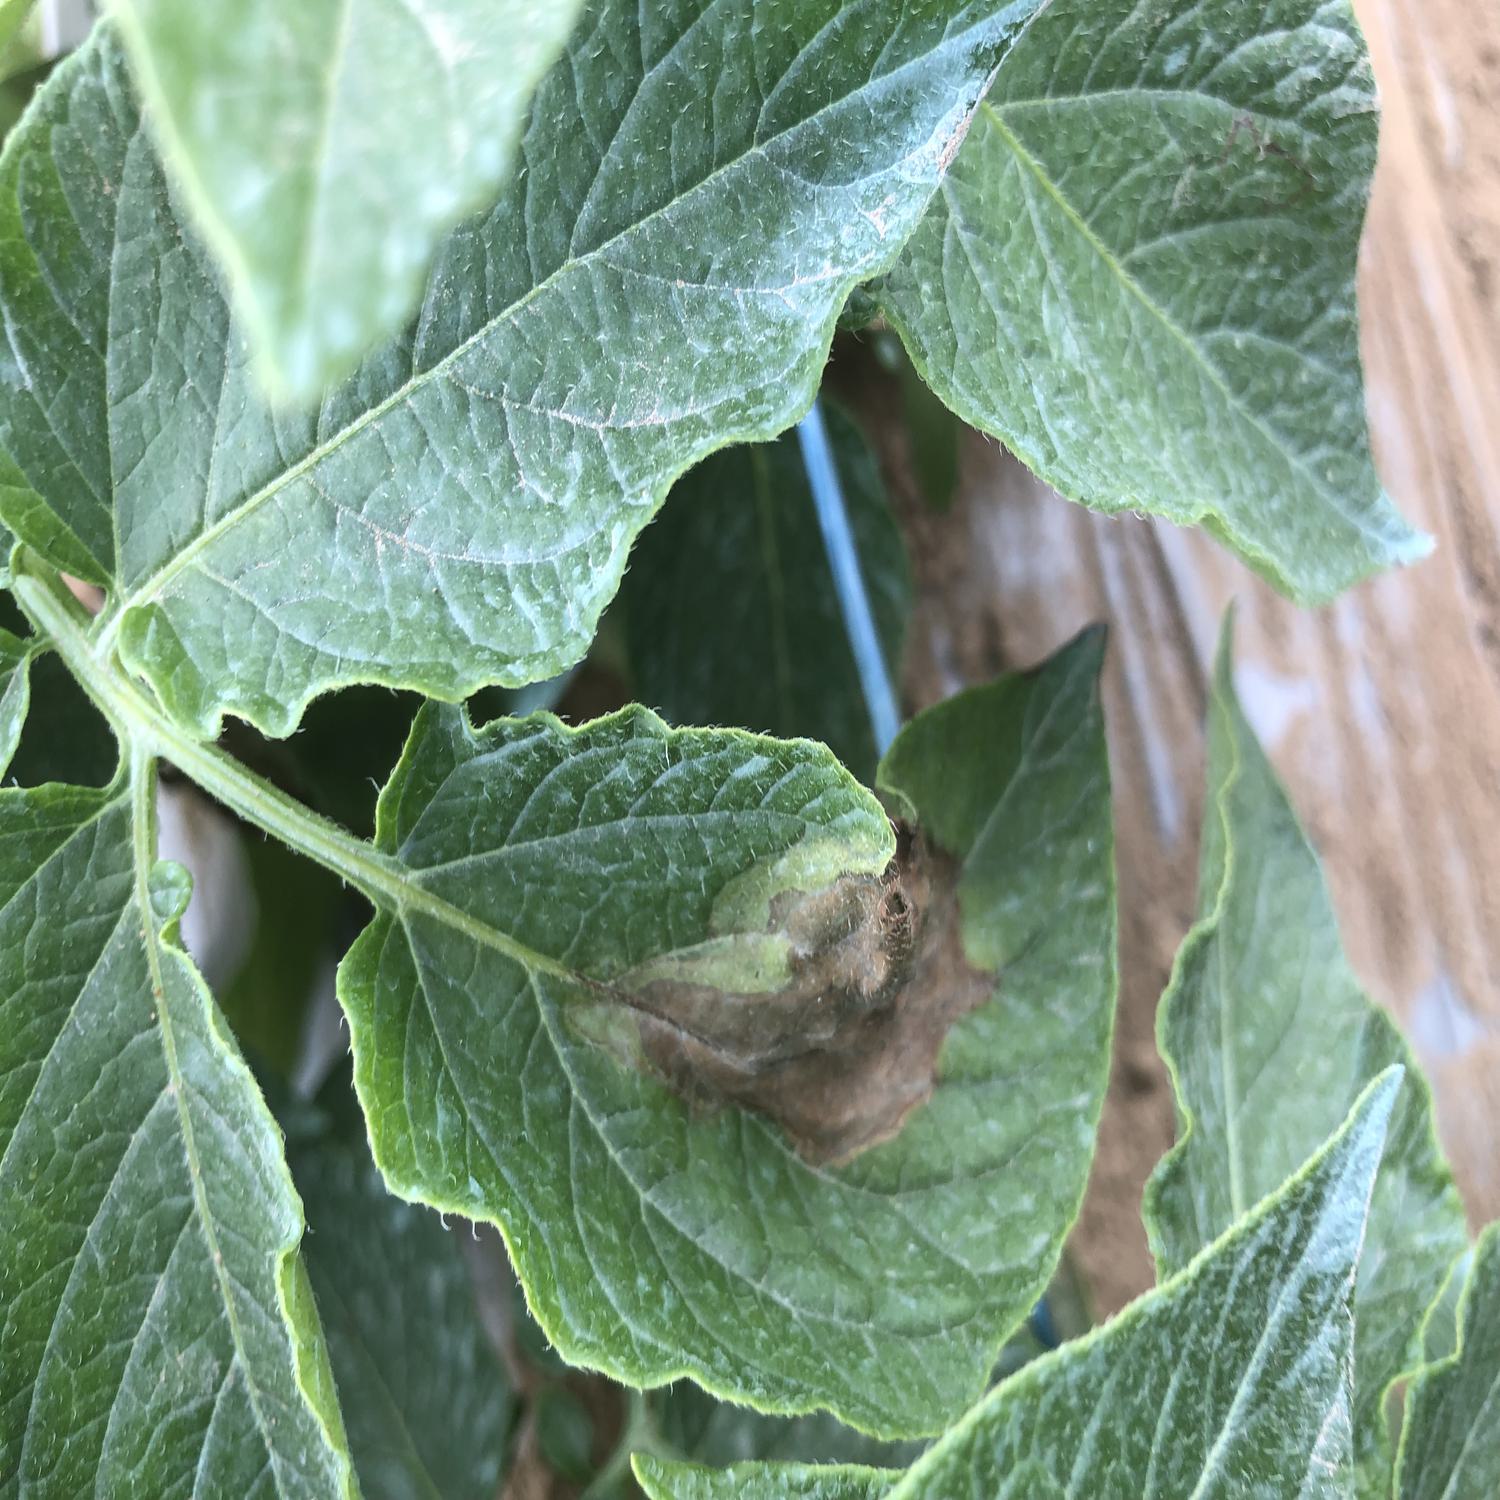
Label: Phytopthora